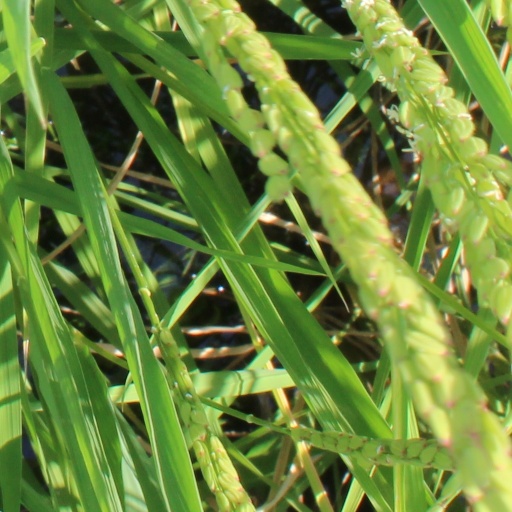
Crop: rice